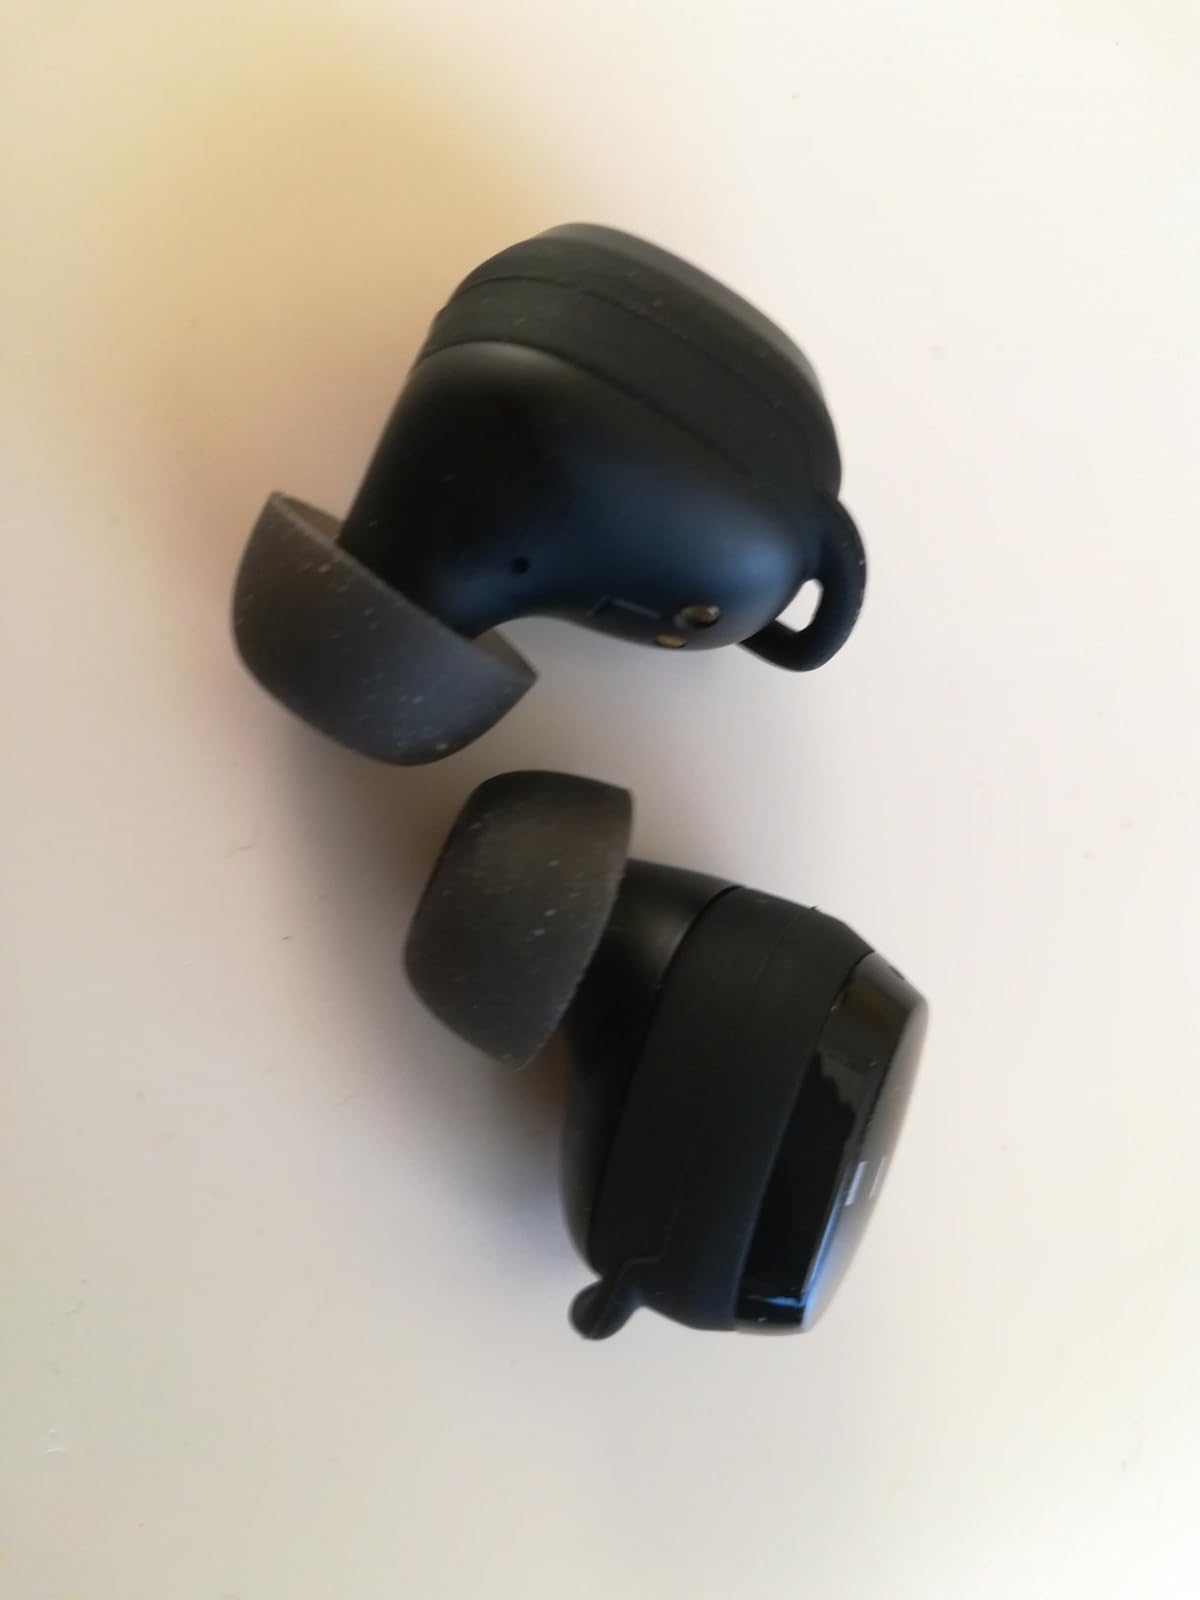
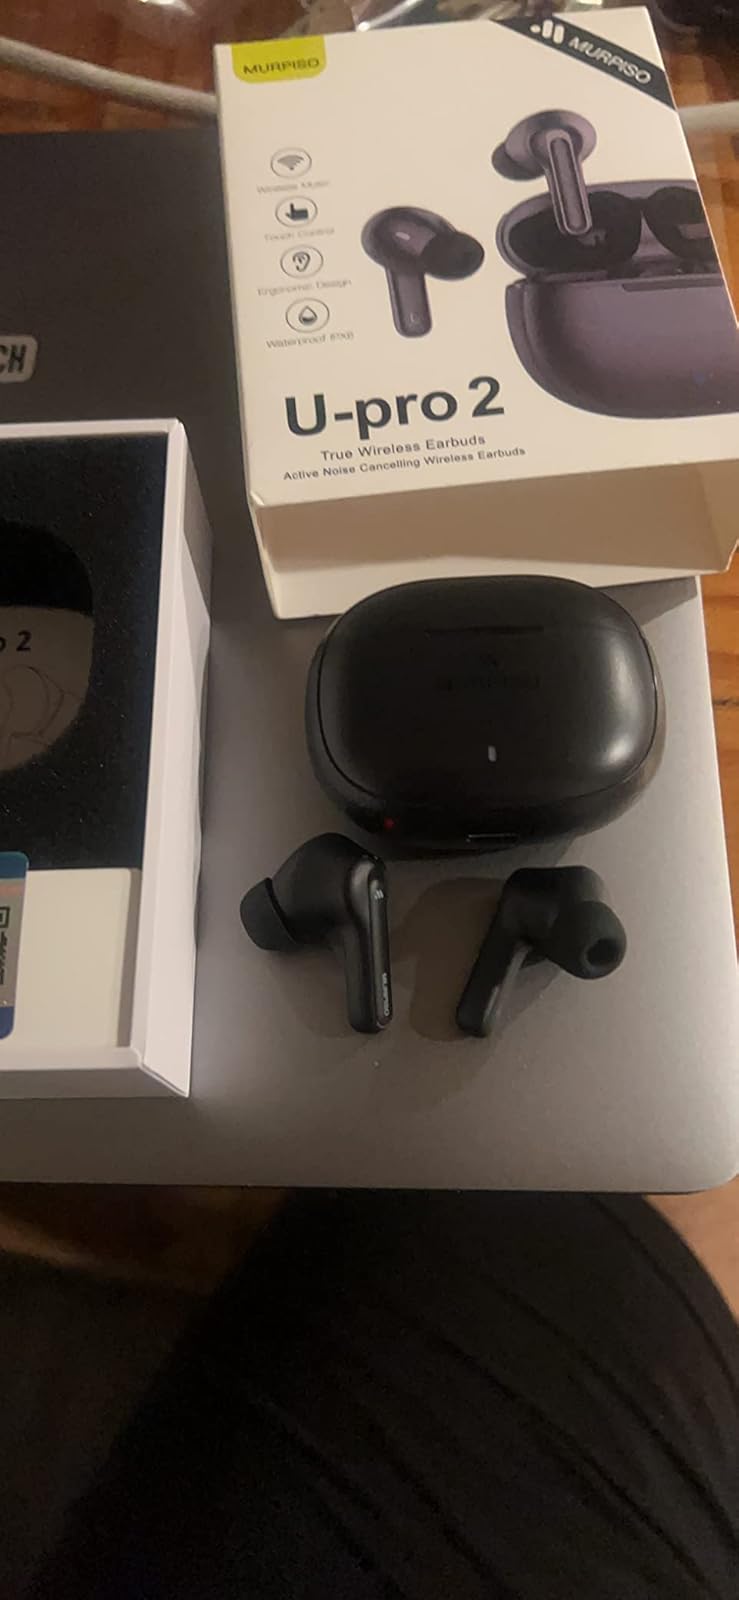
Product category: earbuds
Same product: no